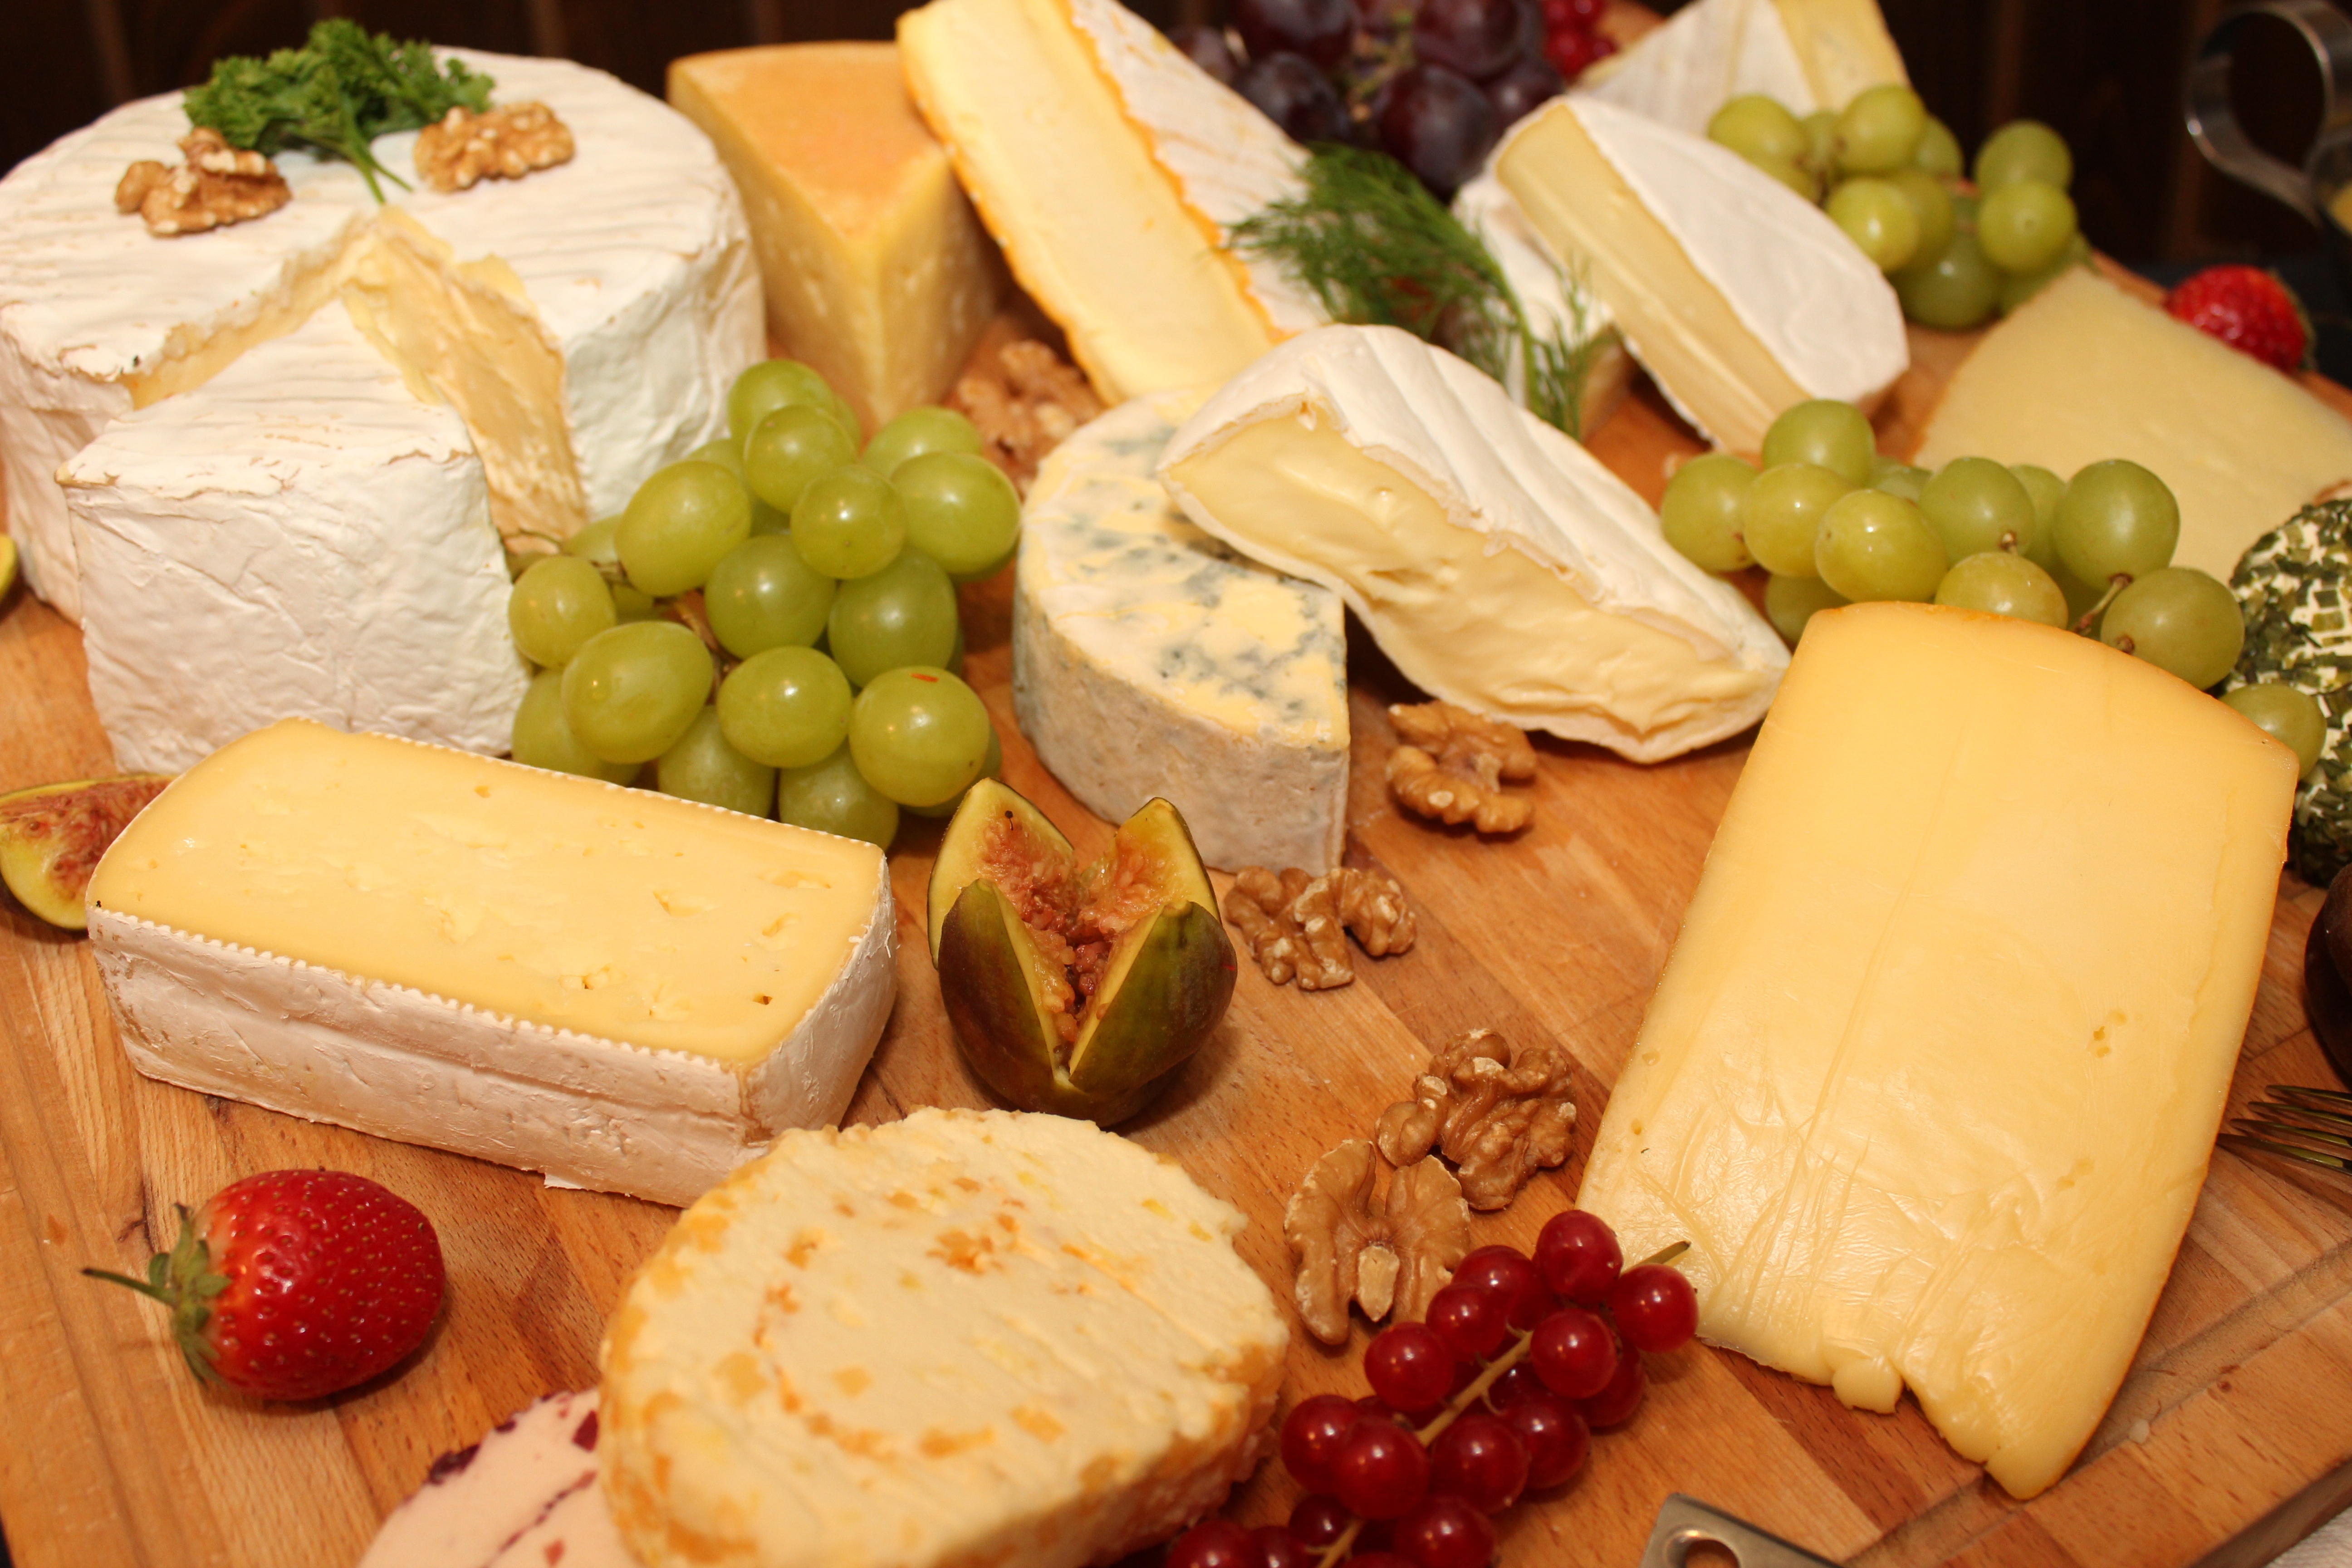
dish, meal, food, salad, produce, breakfast, gourmet, eat, lunch, delicious, dairy product, buffet, cheese, brunch, cold buffet, k seplatte